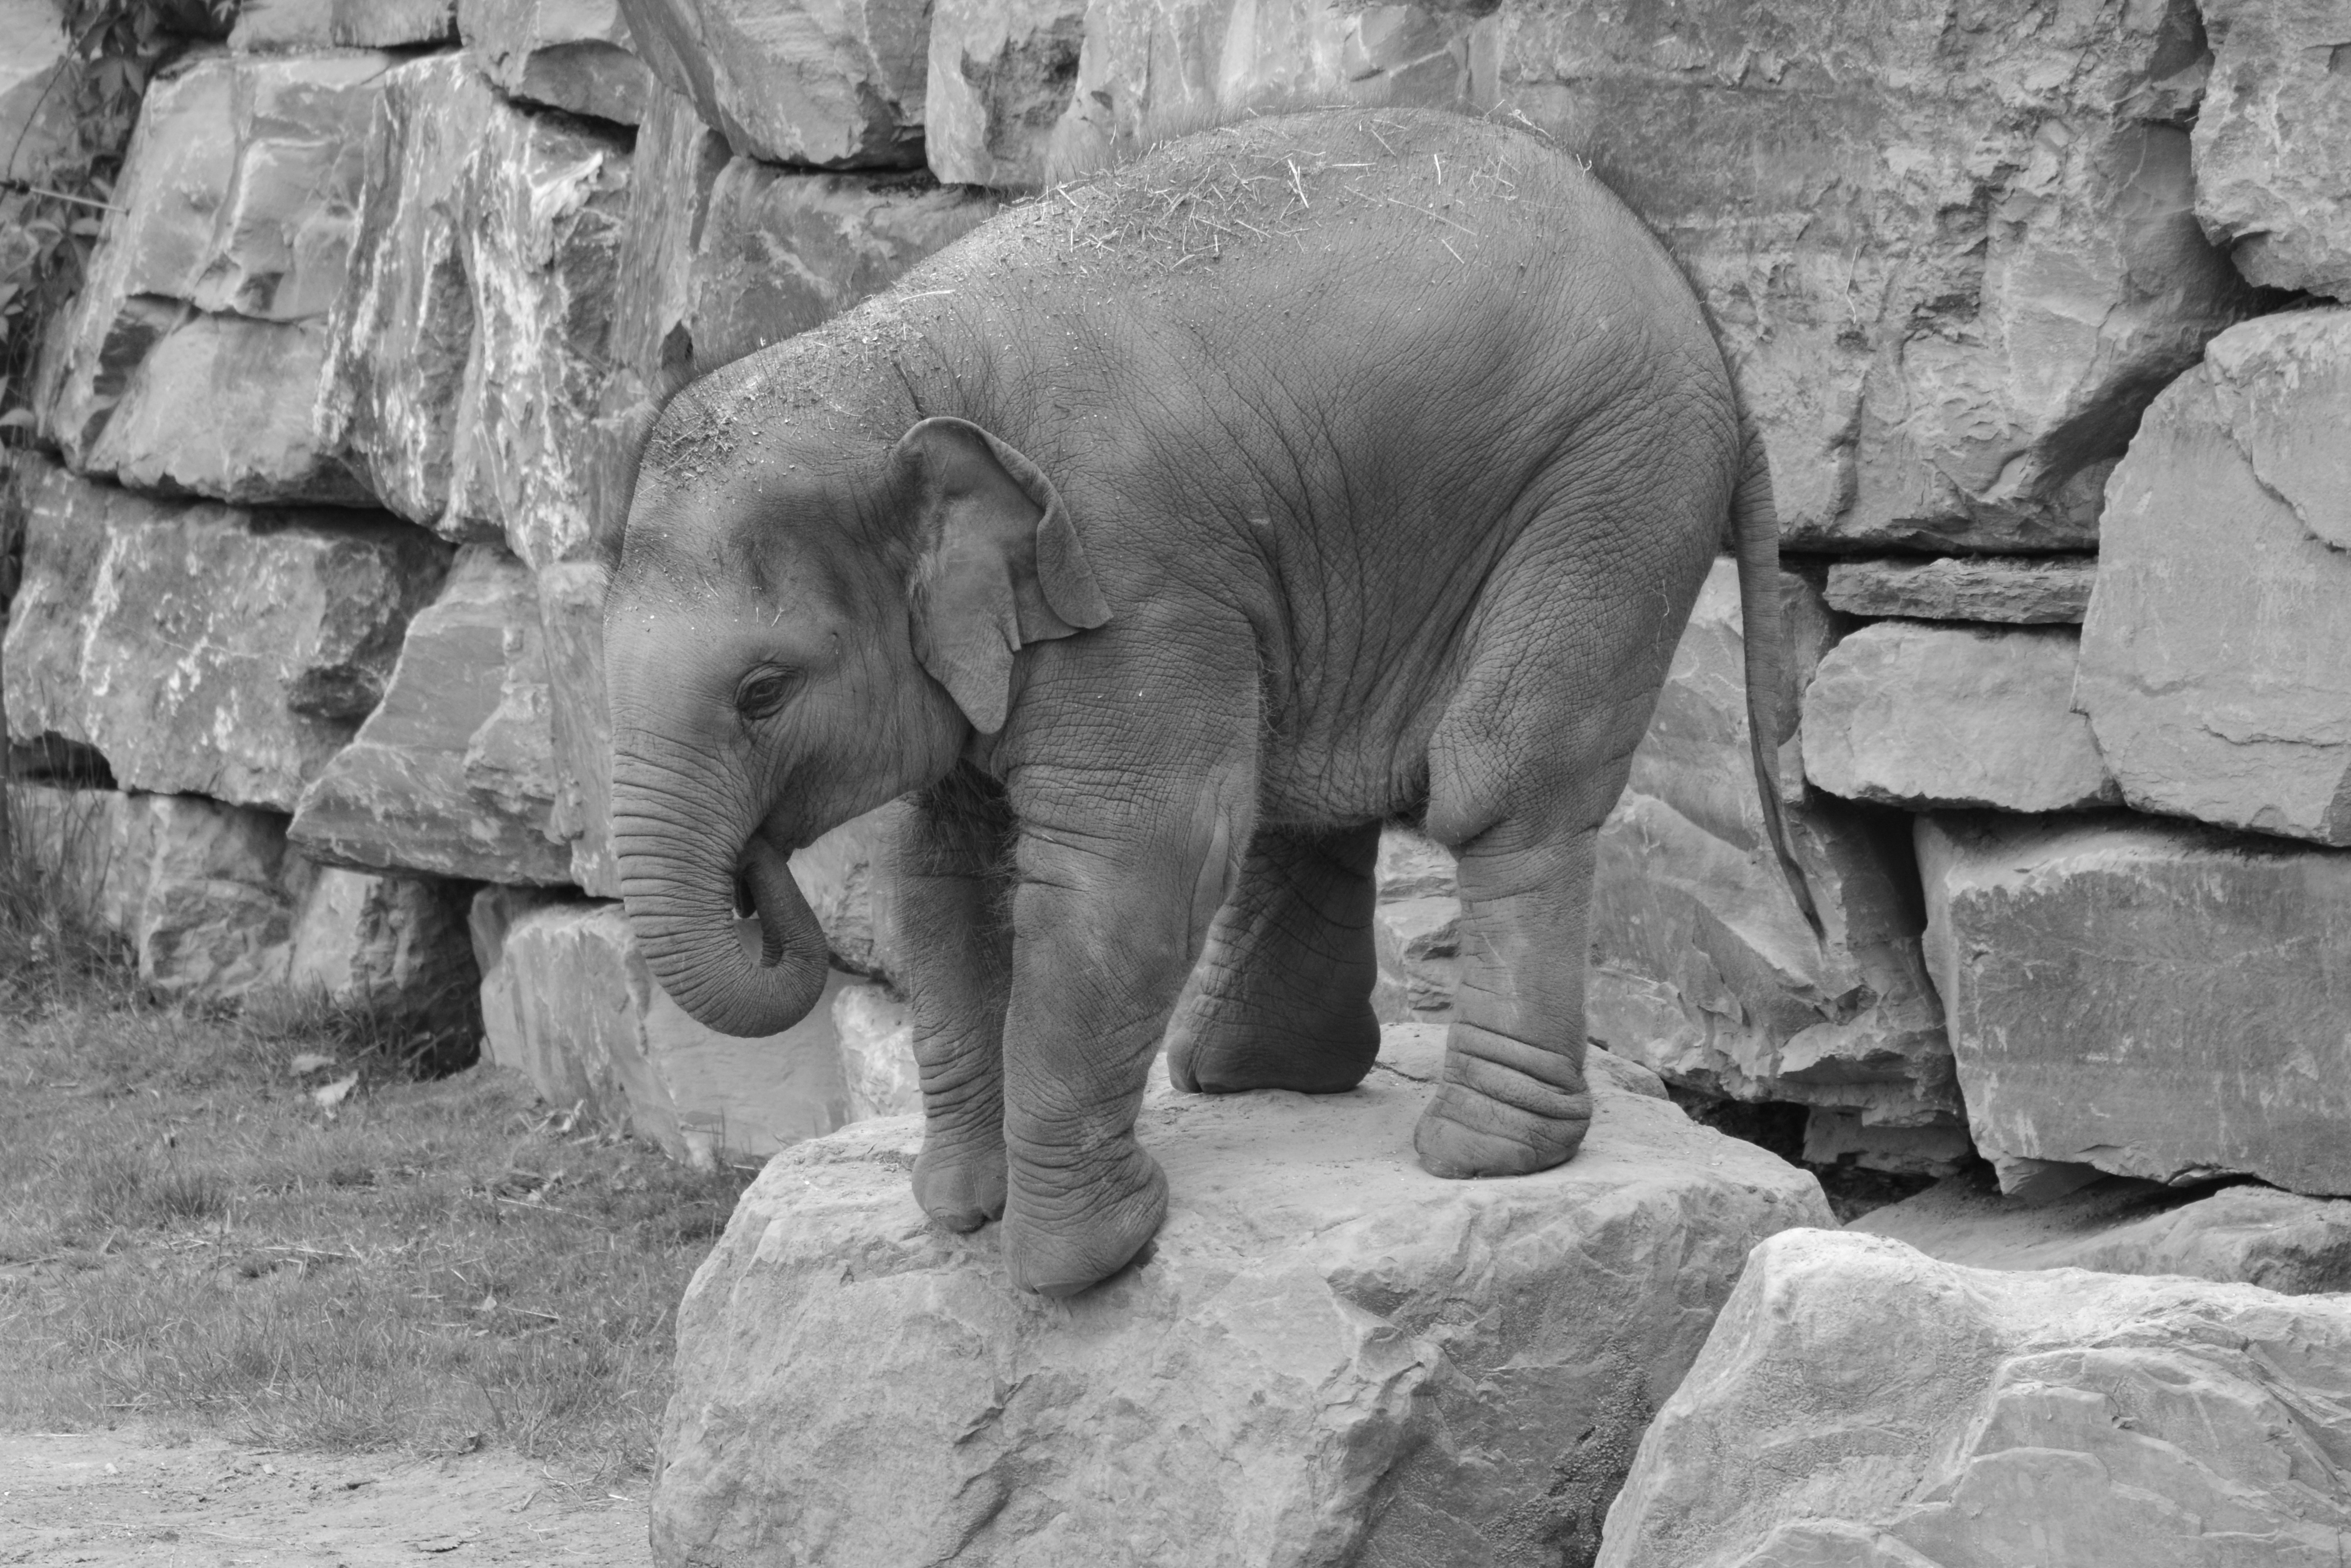
nature, black and white, trunk, animal, wildlife, zoo, mammal, monochrome, fauna, elephant, dumbo, grey, temple, baby elephant, big five, indian elephant, african elephant, monochrome photography, elephants and mammoths